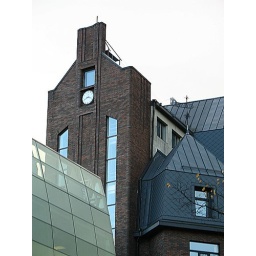
I've walked this street hundreds of times over four years, and never noticed that clock was there...